Monier Ventilation Shaft 1

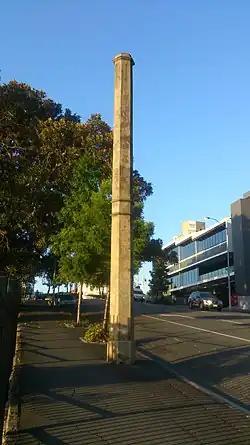

Monier Ventilation Shaft 1 is a heritage-listed ventilation shaft at 500 Wickham Terrace, Spring Hill, City of Brisbane, Queensland, Australia. It was designed by Joseph Monier and built . It was added to the Queensland Heritage Register on 4 August 1998.